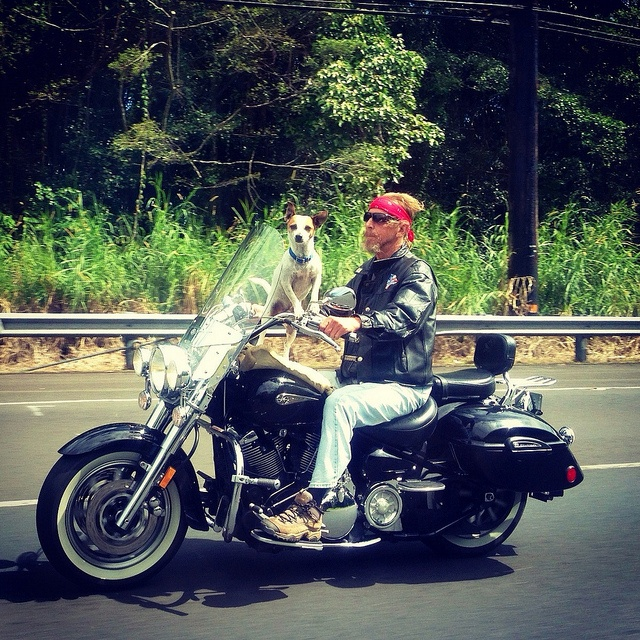
A man and dog riding on a black motorcycle.
A man and his dog riding a motorcycle on a highway.
A person is riding a motorcycle with a dog.
an image of a man with a dog on motorcycle
A biker sitting astride his bike with a dog.